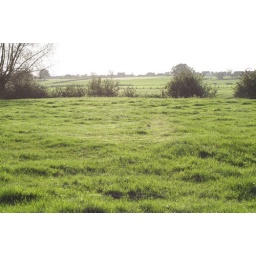
Horizontal spider's webs in a field on the river bank near Studley.